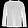
Label: Pullover